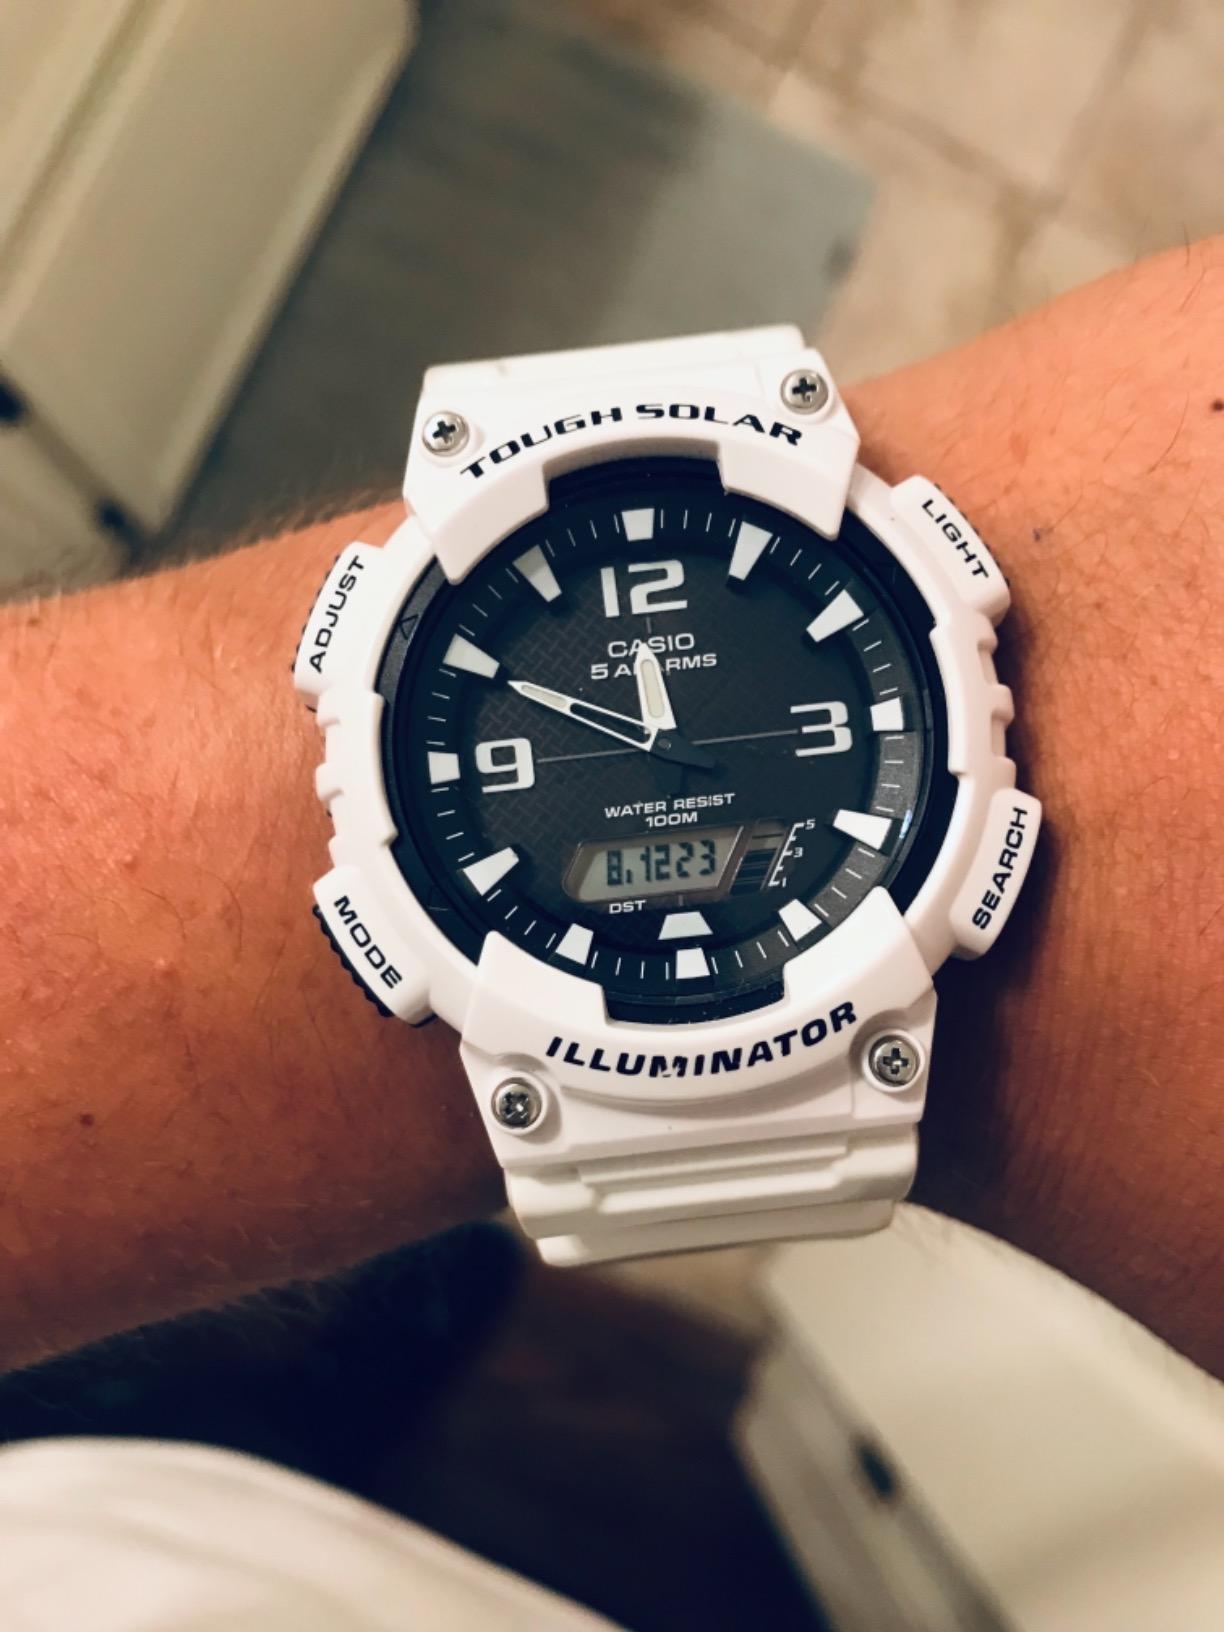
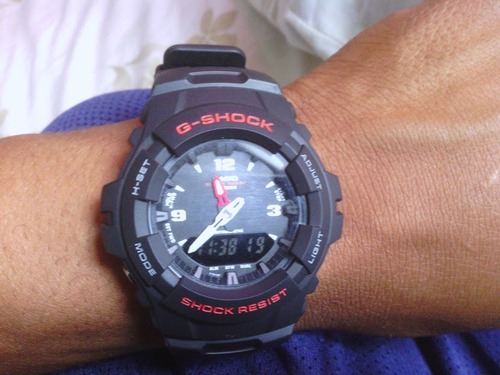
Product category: accessories_watch
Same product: no